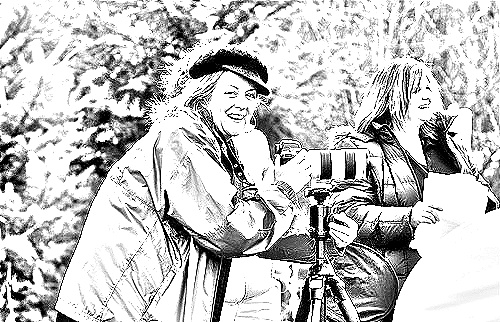
Portrait style: Sketch Portrait